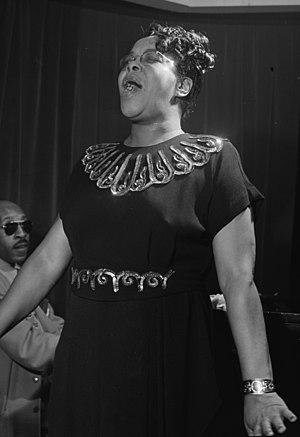
Hill, chanteuse américaine.